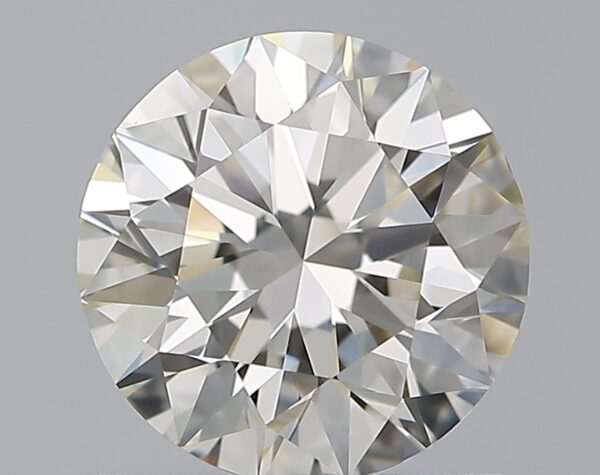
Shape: round
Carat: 1
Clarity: VVS2
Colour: J
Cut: EX
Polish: EX
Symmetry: EX
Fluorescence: N
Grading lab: GIA
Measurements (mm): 6.36 x 6.4 x 3.99